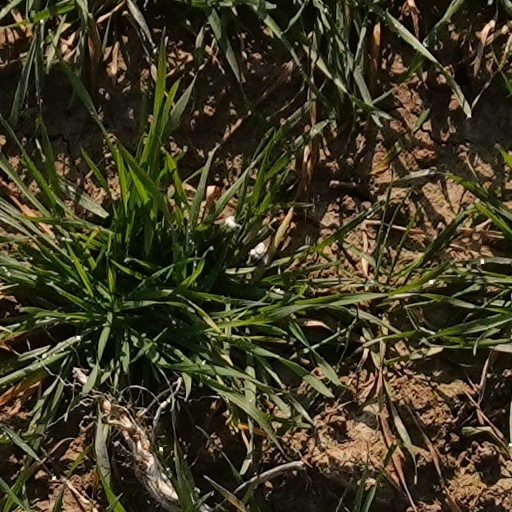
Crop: wheat